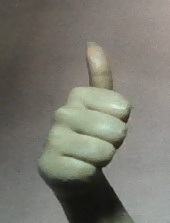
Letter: aleff